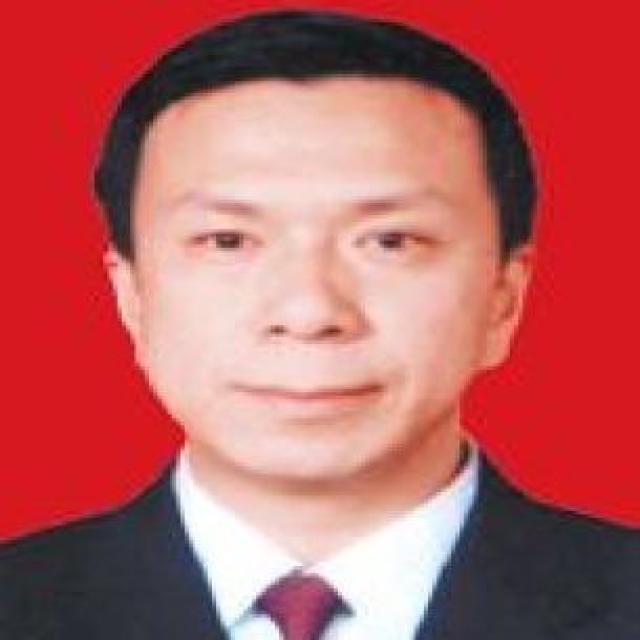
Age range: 45-64